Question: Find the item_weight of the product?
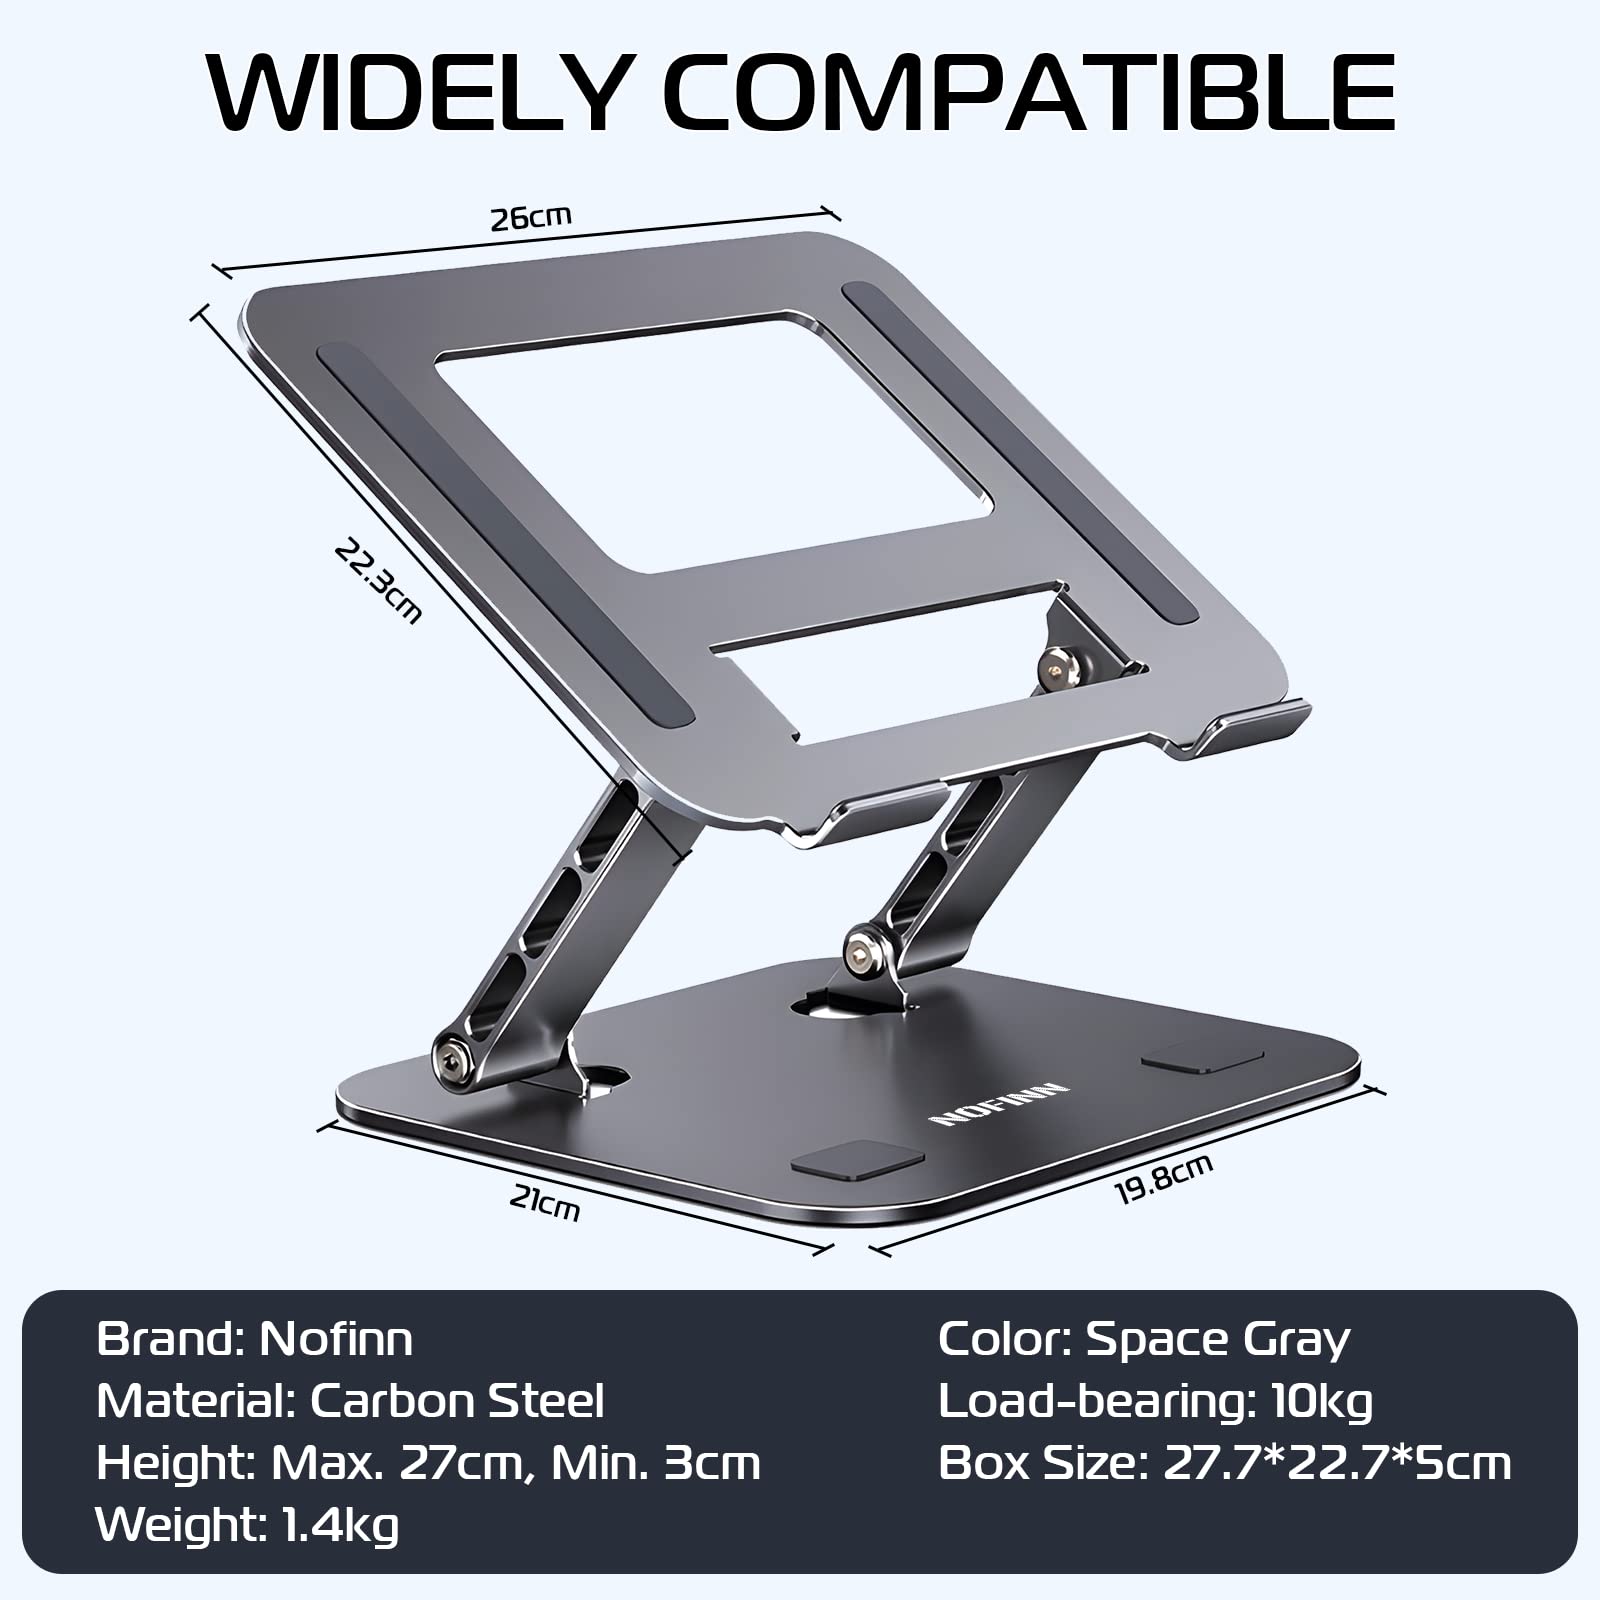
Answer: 1.4 kilogram